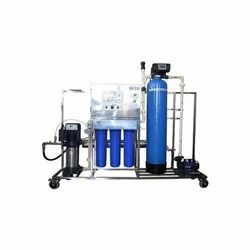
Label: Industrial_UV_Water_Purifier